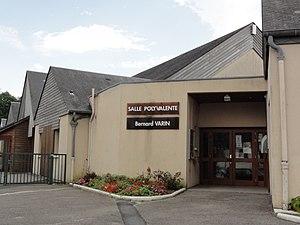
La Trinité-du-Mont (Seine-Mar.) salle polyvalente
La Trinité-du-Mont est une commune française située dans le département de la Seine-Maritime en région Normandie.